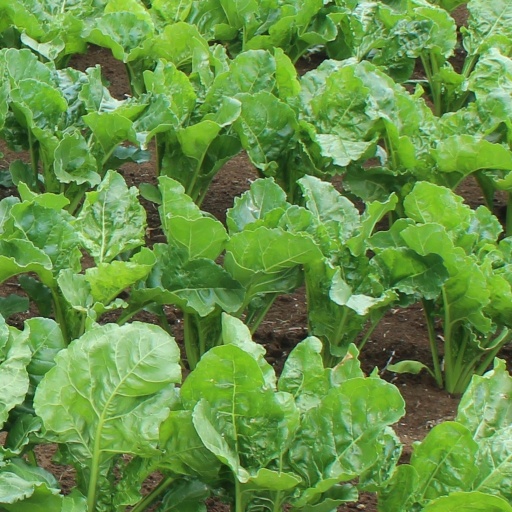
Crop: sugar beet